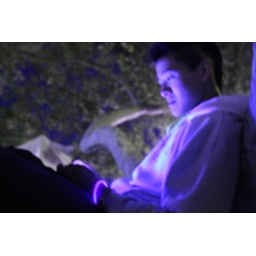
Feelin' blue in a tree